Paisley (UK Parliament constituency)

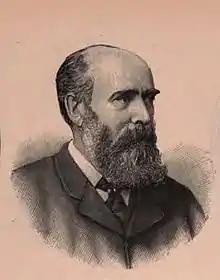
William Dunn

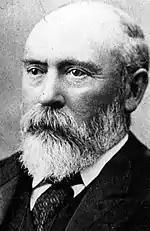
Sir William Dunn

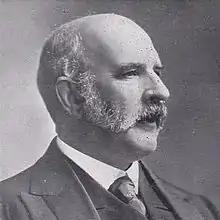
McCallum

Another General Election was required to take place before the end of 1915. The political parties had been making preparations for an election to take place and by July 1914, the following candidates had been selected;